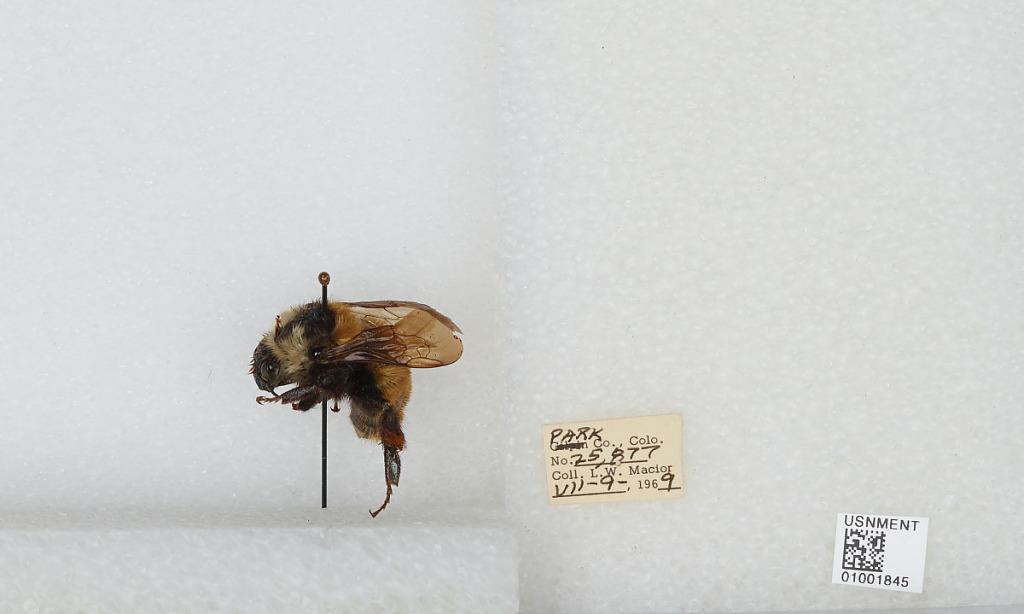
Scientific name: Bombus (Subterraneobombus) appositus Cresson
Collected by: L. Macior
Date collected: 1969-7-9
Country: United States
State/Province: Colorado
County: Park
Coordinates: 39.12, -105.71